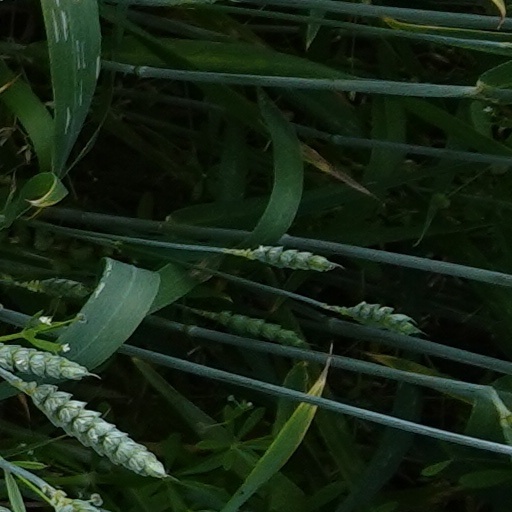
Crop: wheat